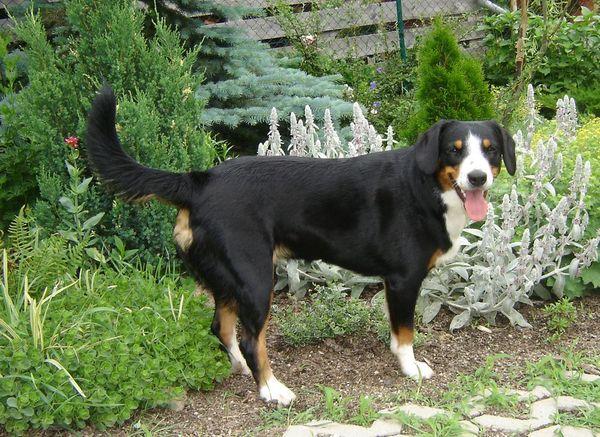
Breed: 221-n000055-EntleBucher